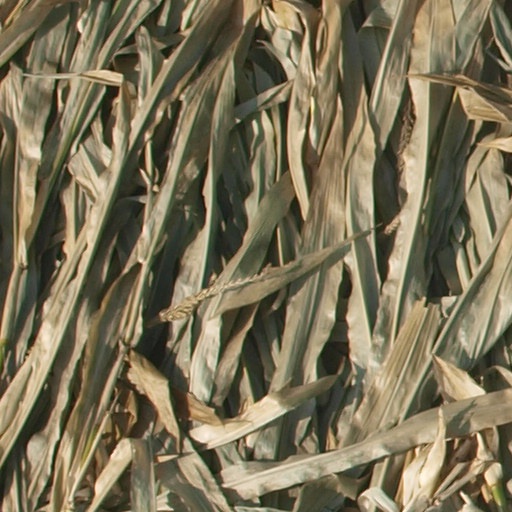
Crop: maize; corn